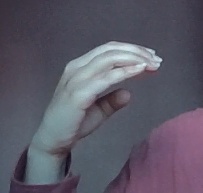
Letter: jeem